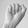
ASL letter: A